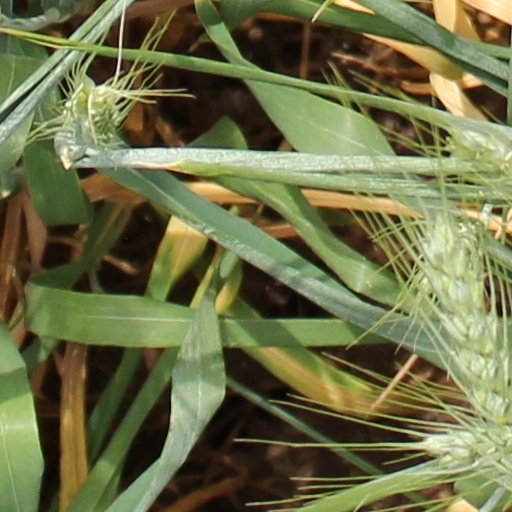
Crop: wheat